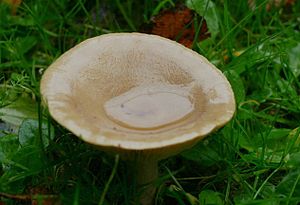
Vand
Vand er en livsnødvendighed. Alt, hvad der samler vand, bidrager til organismernes overlevelse.
Vand er en kemisk forbindelse, der er flydende ved stuetemperatur og under standardtryk. Det har den kemiske formel H₂O, hvilket betyder, at ét vandmolekyle er sammensat af to hydrogenatomer og ét oxygenatom. Vand findes næsten overalt på Jorden og er nødvendigt for alle kendte livsformer. Ca. 70% af Jordens overflade er dækket af vand. Vand i fast form kaldes is og vand i gasform kaldes damp.